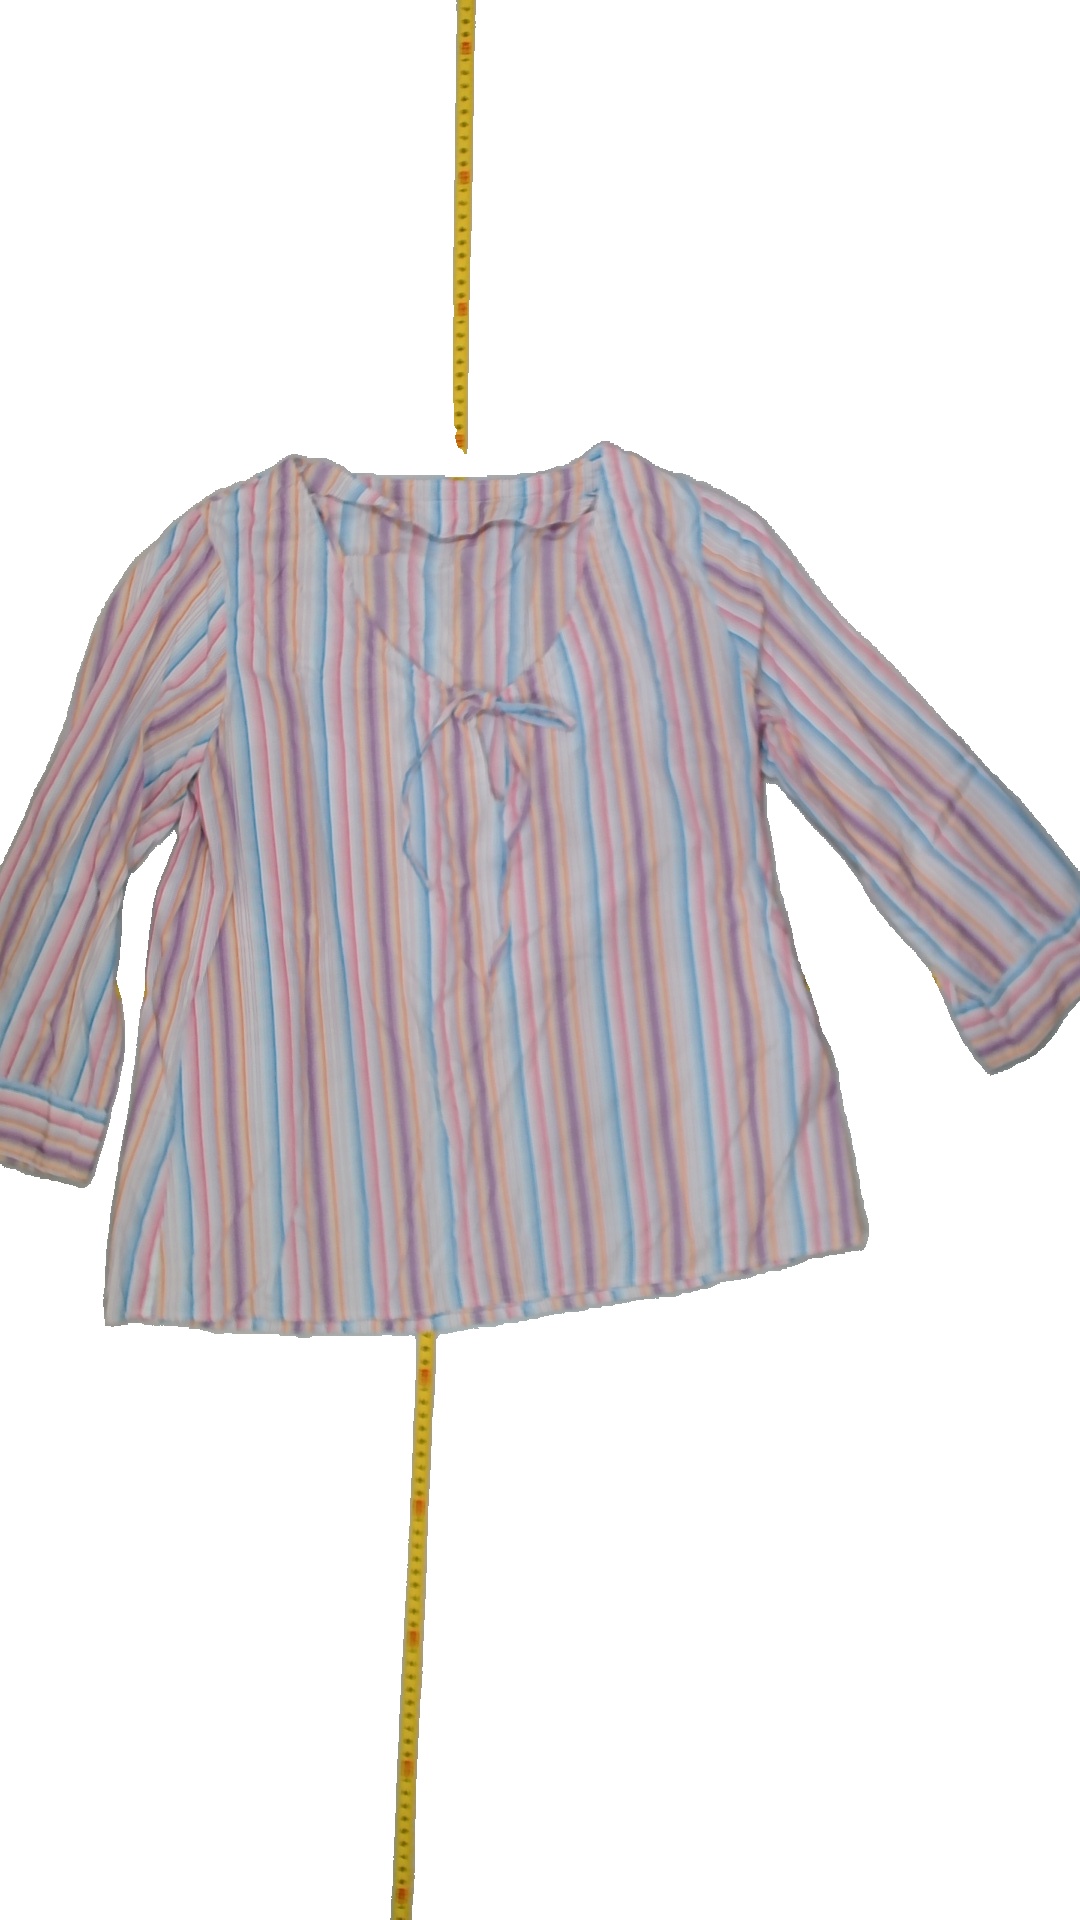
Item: Blouse (Ladies)
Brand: Not Applicable
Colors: Multicolor
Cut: Regular, C-collar
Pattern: Striped
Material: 62%polyester 38%cotton
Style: No trend
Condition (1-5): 3
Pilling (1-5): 5
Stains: Yes
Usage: Export
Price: <50